Angelina Pwerle

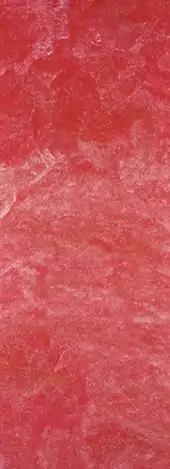
"Bush Plum", 2007 (122 x 332 cm)

Angelina Pwerle began working with batik in 1977 under the instruction of Yipati Kuyata, a Pitjantjatjara artist from Ernabella. In 1986, she became a founding member of the Utopia Women’s Batik Group, alongside Emily Kame Kngwarreye and others. She took up the medium of acrylic paint on canvas in the Australian summer of 1988-9.